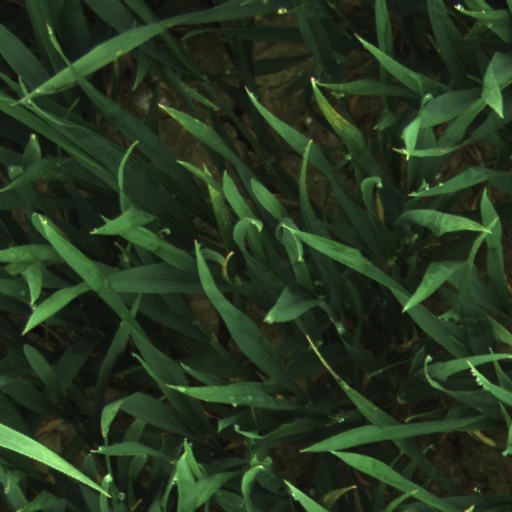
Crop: wheat